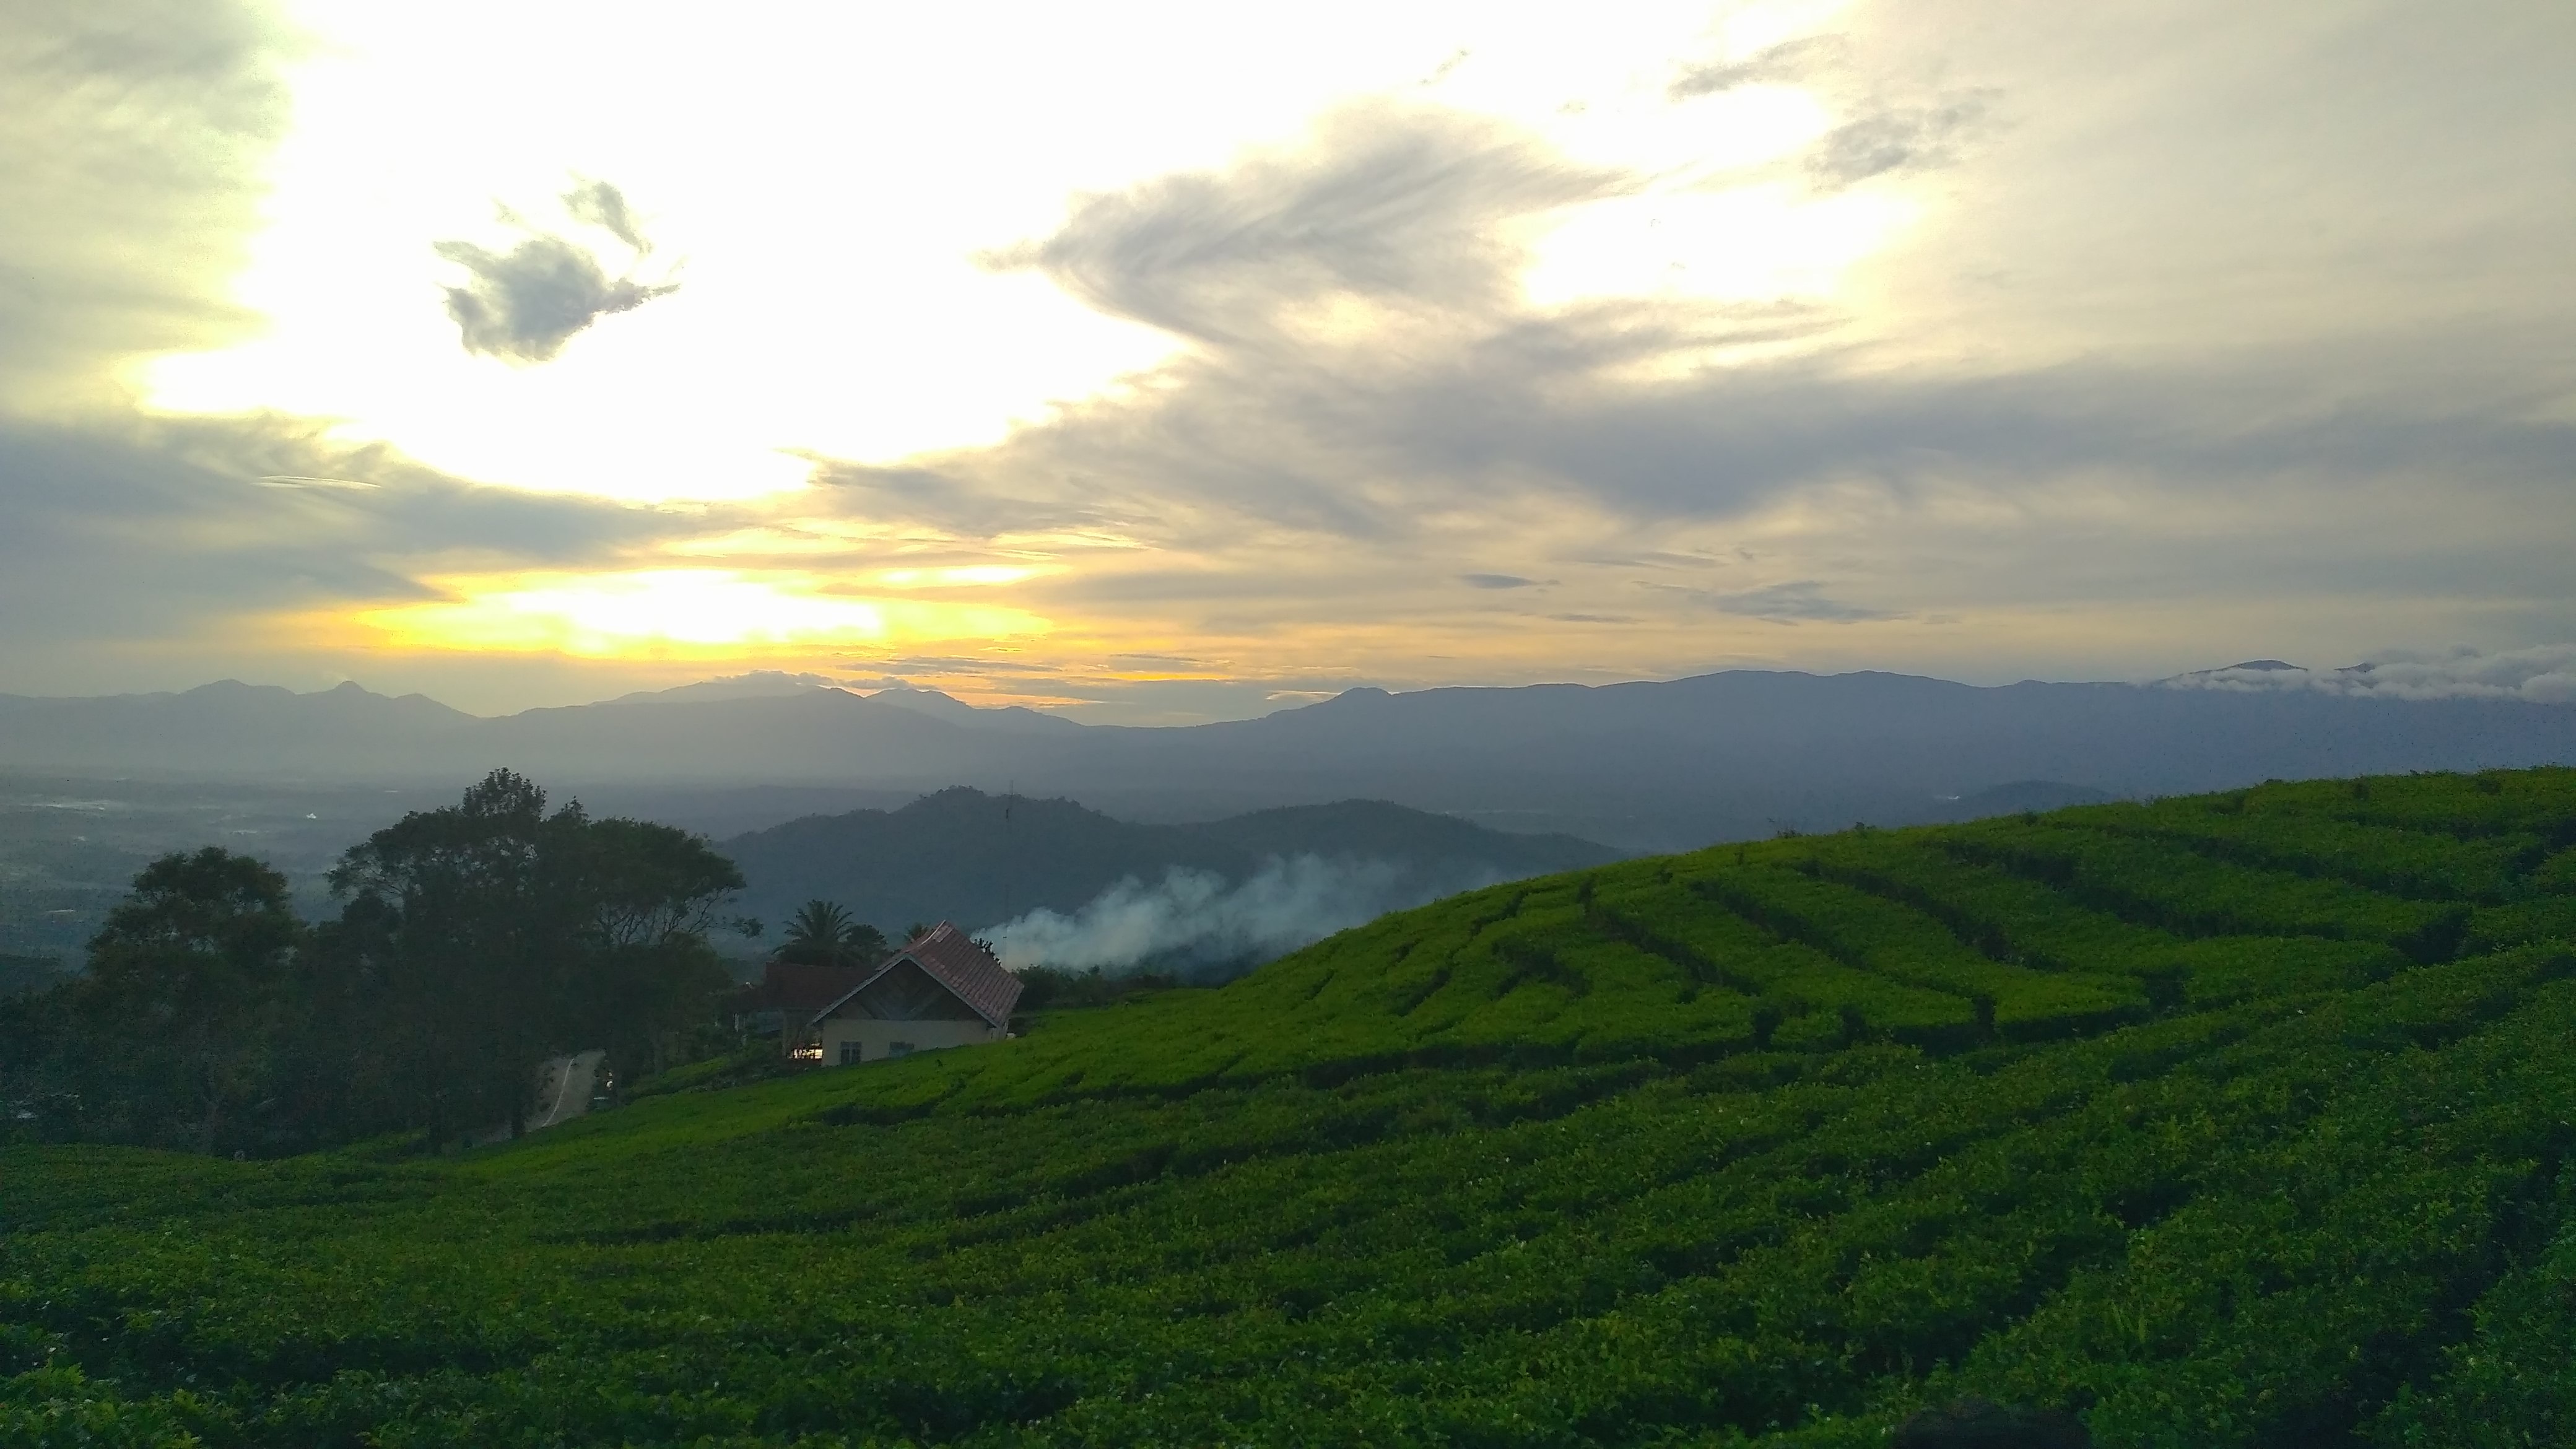
landscape, nature, horizon, mountain, cloud, sky, sunrise, sunset, field, meadow, prairie, sunlight, morning, hill, dawn, valley, mountain range, pasture, agriculture, highland, ridge, plain, grassland, plateau, rural area, atmospheric phenomenon, mountainous landforms